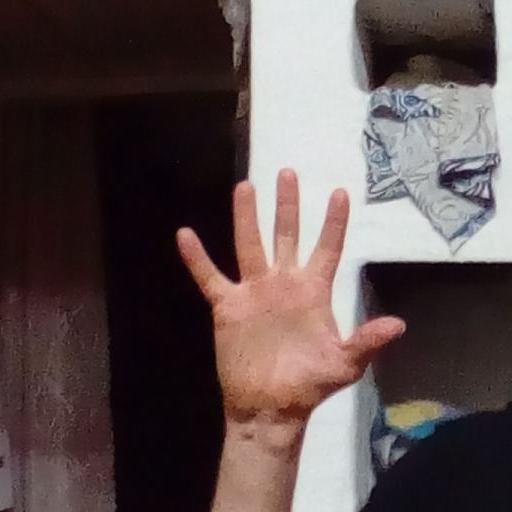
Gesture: palm